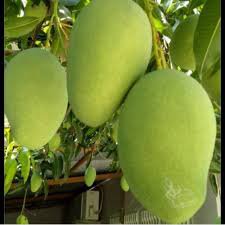
Label: Mango